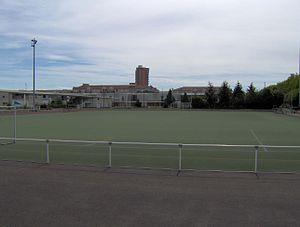
Le Complexe Sportif Europe est une infrastructure sportive et évènementielle située dans le quartier de la Clef de Saint-Pierre à Élancourt, dans les Yvelines.